Osteogenesis imperfecta

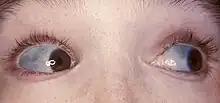
Blue sclerae are a classic non-pathognomonic sign of osteogenesis imperfecta.

Osteogenesis imperfecta (OI), colloquially known as brittle bone disease, is a group of genetic disorders that all result in bones that break easily. The range of symptoms—on the skeleton as well as on the body's other organs—may be mild to severe. Symptoms found in various types of OI include whites of the eye (sclerae) that are blue instead, short stature, loose joints, hearing loss, breathing problems and problems with the teeth (dentinogenesis imperfecta). Potentially life-threatening complications, all of which become more common in more severe OI, include: tearing (dissection) of the major arteries, such as the aorta; pulmonary valve insufficiency secondary to distortion of the ribcage; and basilar invagination.